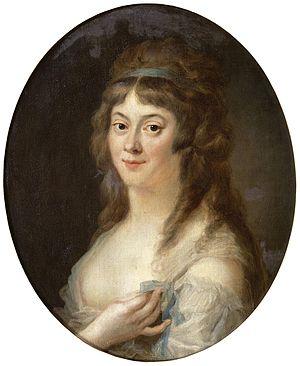
Manon Roland, née Jeanne Marie Phlipon le 17 mars 1754 à Paris, et guillotinée dans la même ville le 8 novembre 1793, est une salonnière et personnalité politique française.